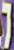
Number: 7